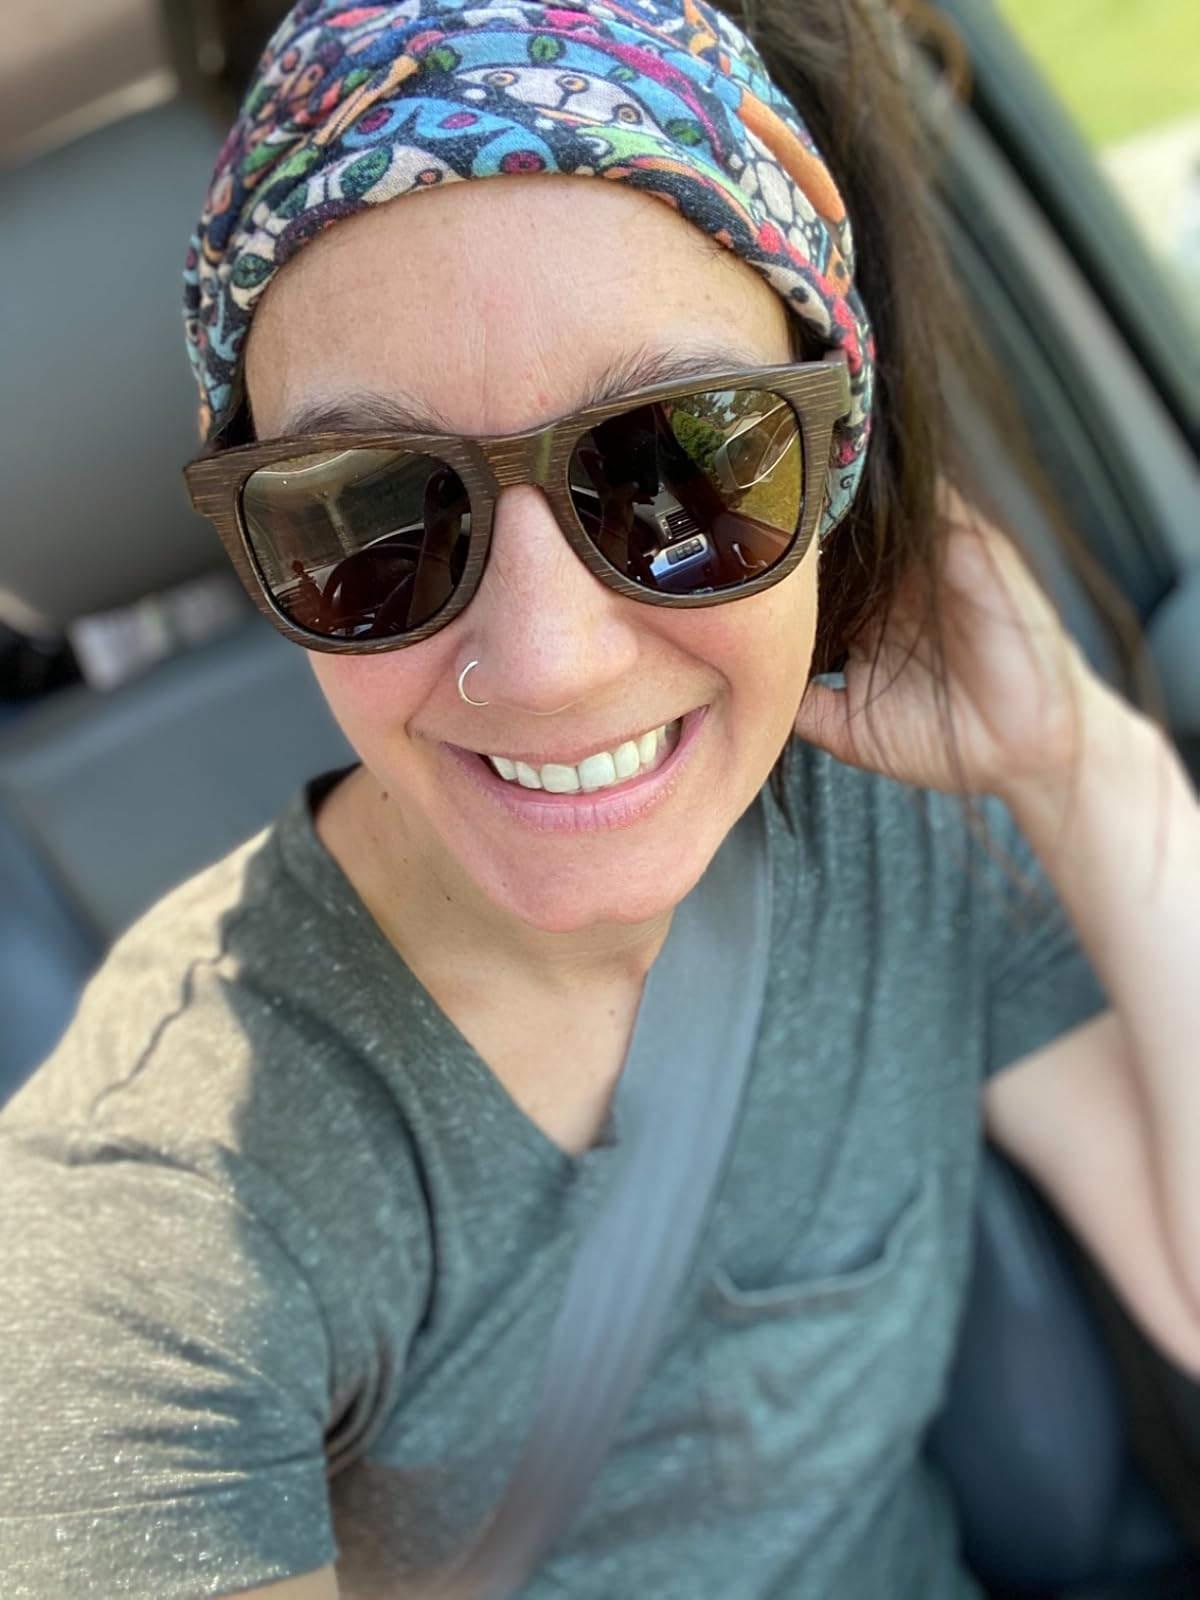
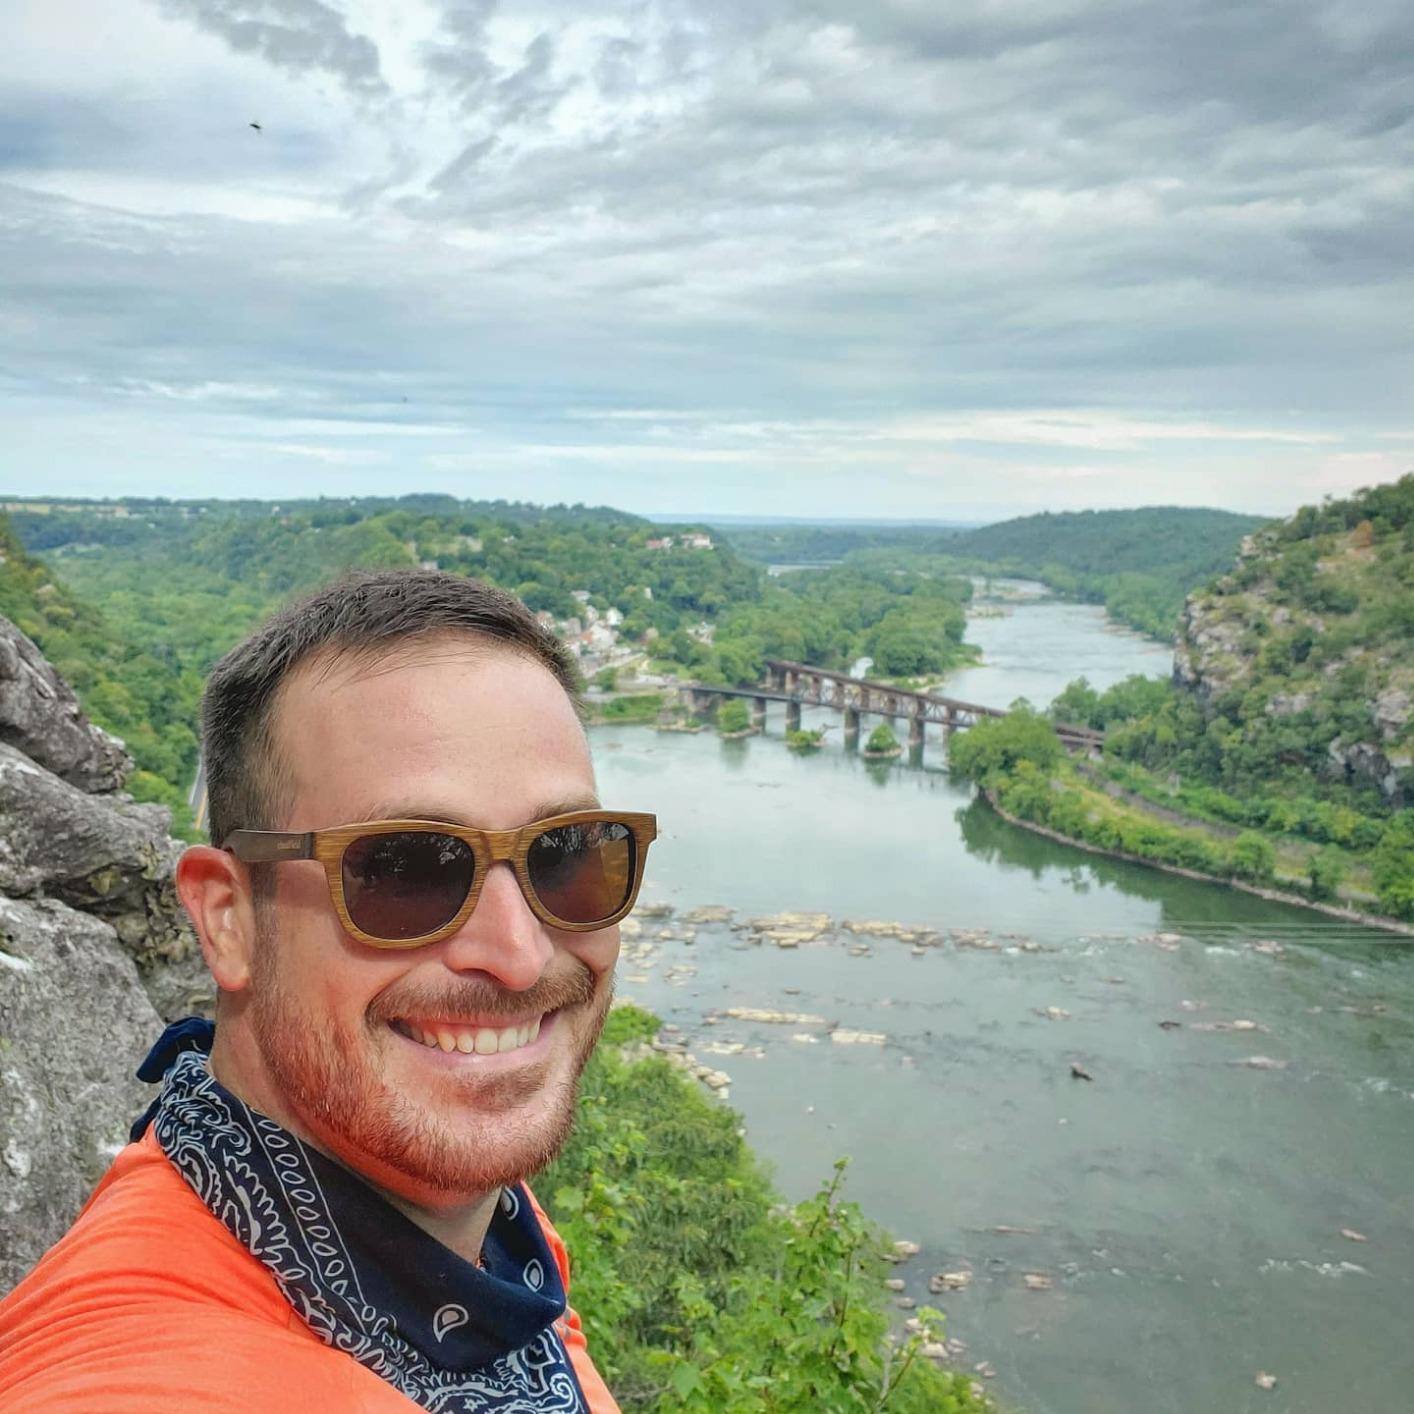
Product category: accessories_sunglasses
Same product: yes